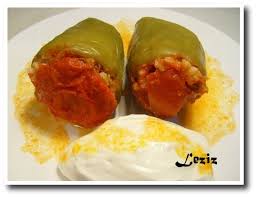
Yemek: biber_dolmasi